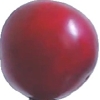
Label: cherry_wax_red